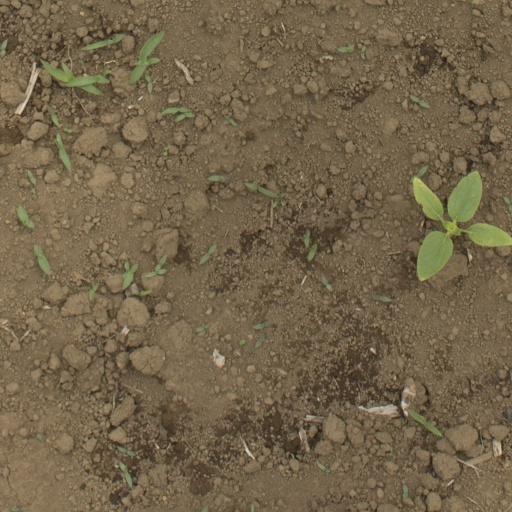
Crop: Jerusalem artichoke